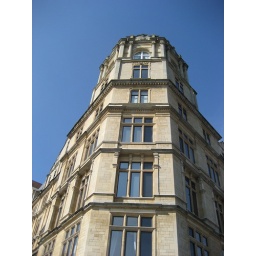
Well not that big, but impressive in it's golden bath stone construction.